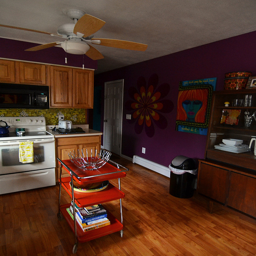
The kitchen has a colorfully painted wall and hardwood floors.
The kitchen has been cleaned and is now ready to use.
The interior of a kitchen with art on the walls and wooden flooring.
A red utility cart in the center of a wood floored kitchen.
A kitchen with hard wood flooring and a stove top oven.